Frank Hope-Jones

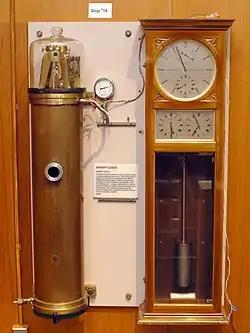
Shortt-Synchronome clock in US National Institute of Standards and Technology museum, Gaithersburg, Maryland.

Frank became interested in electrical apparatus when his elder brother Robert worked for a telephone company and assisted him when he began designing and building electric organs. Frank himself moved into the field of electric clocks and together with George Bennett Bowell founded the Synchronome business in 1895, the same year that the pair secured an important patent, embodying the 'Synchronome switch'. They formed the Synchronome Syndicate Company of London in 1897 with the assistance of company promoters. Following an aborted plan to float the firm on the London Stock Exchange in 1899, Bowell left to pursue his own interests. Hope-Jones continued the business, trading as the Synchronome Company, which was only finally incorporated in 1912.